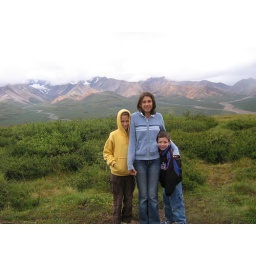
The kids standing in the tundra in front of the Polychrome (many colored) mountain range in Denali National Park.